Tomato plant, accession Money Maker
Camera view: bottom (45 deg); turntable rotation: 300 degrees
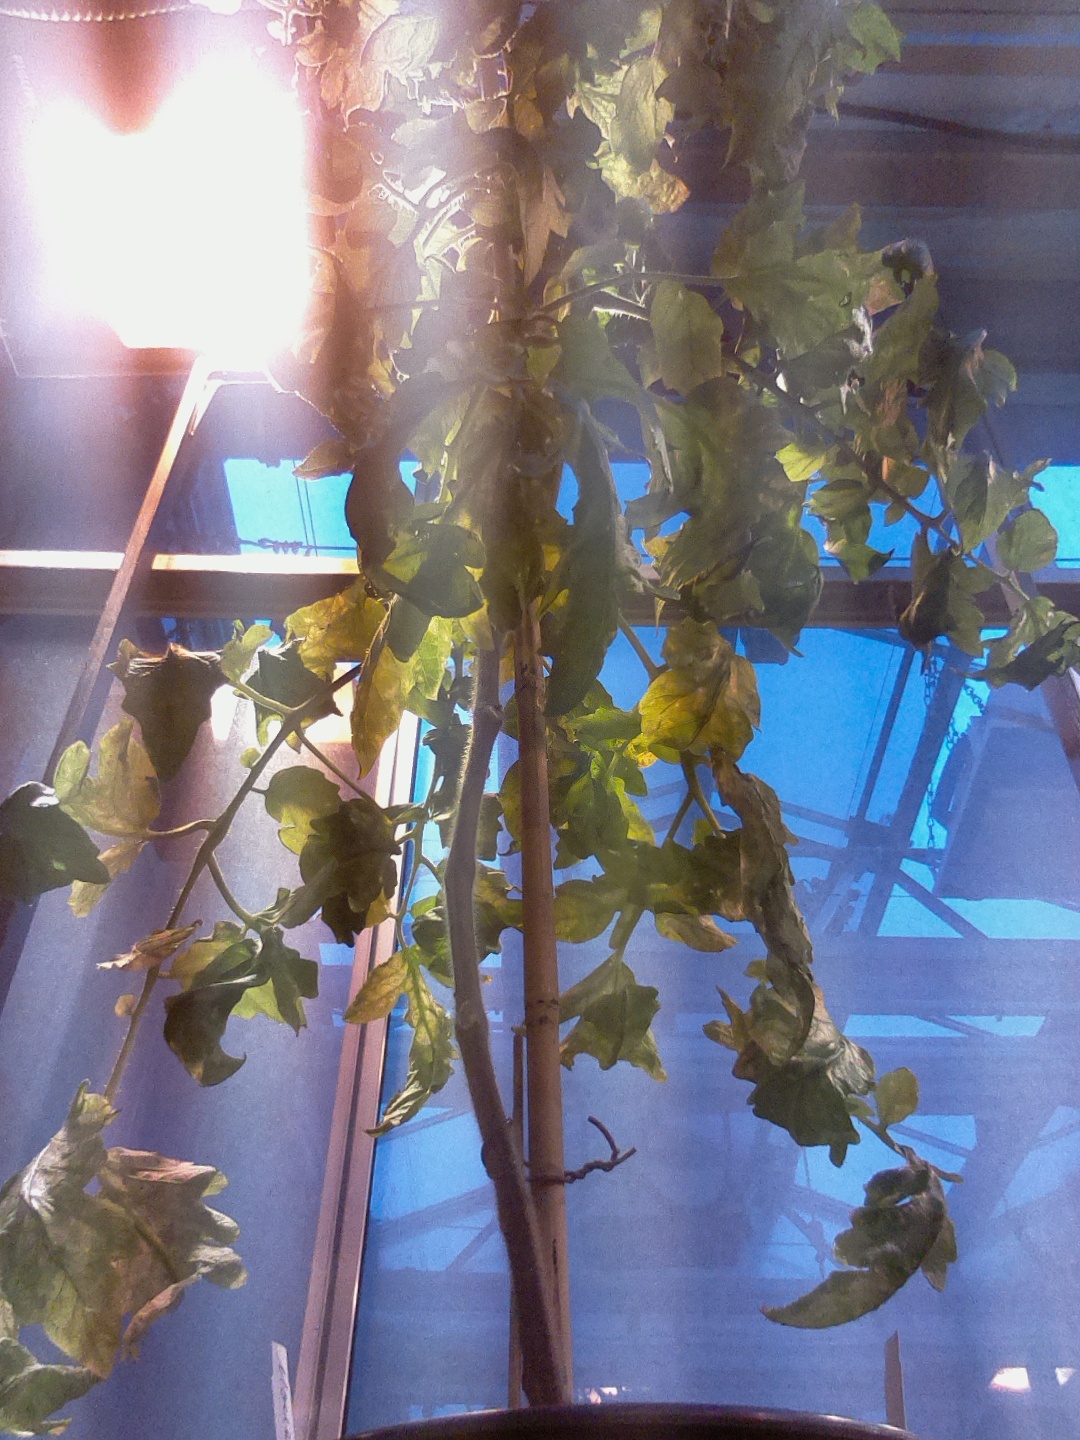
BBCH growth stage 76: 60%-70% of final fruit size